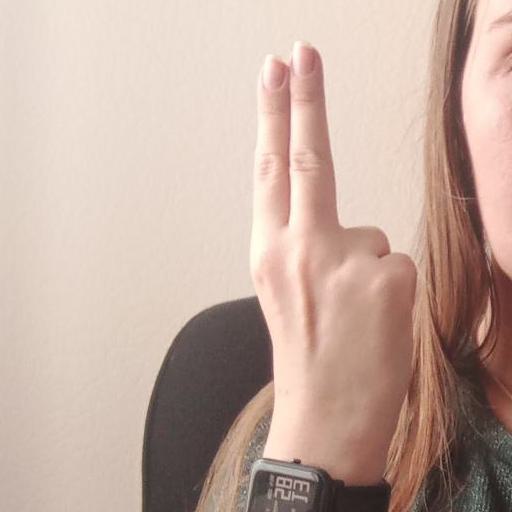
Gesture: two_up_inverted